Yusef Abad

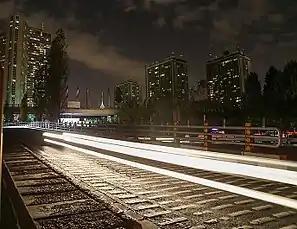
Yusef Abad at night, 2018

Yusef Abad (also transliterated as Yousef Abad, Yusuf Abad, Yusof Abad, Yousuf Abad) is an old neighbourhood of Tehran, consisting of an area developed through nearly parallel streets including; Sayed Jamaleddin Asad Abadi (usually considered to be the main street of Yusef Abad area), Ibn-e-sina (Avicena or Poor Sina), Jahan Ara, Mahram (Modabber), and Akbari (Mostowfi). The latter is the most beautiful, and seemingly the most expensive part of it. The area was first built by Mirza Yusef Ashtiani Mostowfi ul-Mamalek in north-west of Dar-ol Xelafe Naseri, so was named after his name as Yusef Abad locality.